Sea of Lost Ships

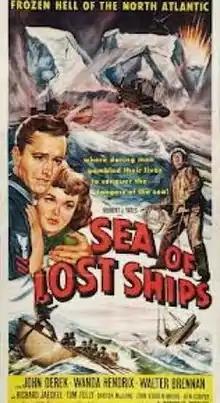

Sea of Lost Ships is a 1953 American adventure film directed by Joseph Kane and starring John Derek, Wanda Hendrix and Walter Brennan. It is a tribute to the US Coast Guard.